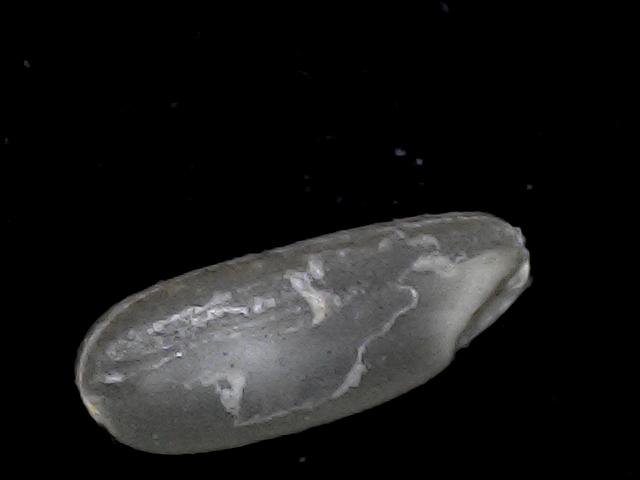
Rice variety: BD93